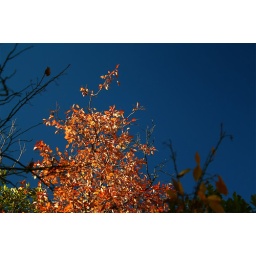
Red chokecherry leaves against blue sky